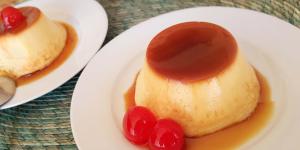
flan de rompope